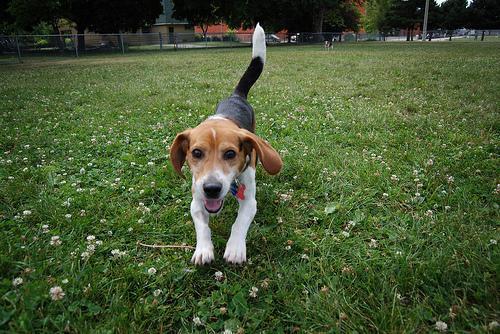
beagle